Santiago Metro Line 3

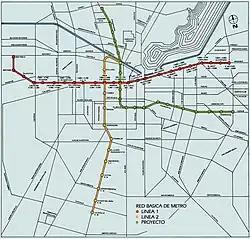
Projected map of Line 3 as planned for 1987

Line 3 was initially planned for construction after Lines 1 and 2 but the 1985 Algarrobo earthquake near Santiago meant work on the new line had to be postponed so that the resources could be used to rebuild the damage caused by the earthquake. In the 1990s, Santiago's transportation needs changed dramatically with a population explosion in the south of the city, especially the communes of La Florida, Chile and Puente Alto, and the plans for Line 3 were postponed again in favour of Line 5, Line 4 and Line 4A in the south.